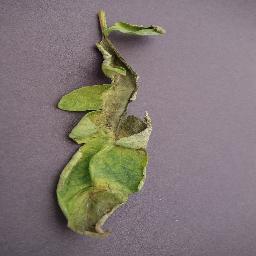
Label: Tomato___Late_blight